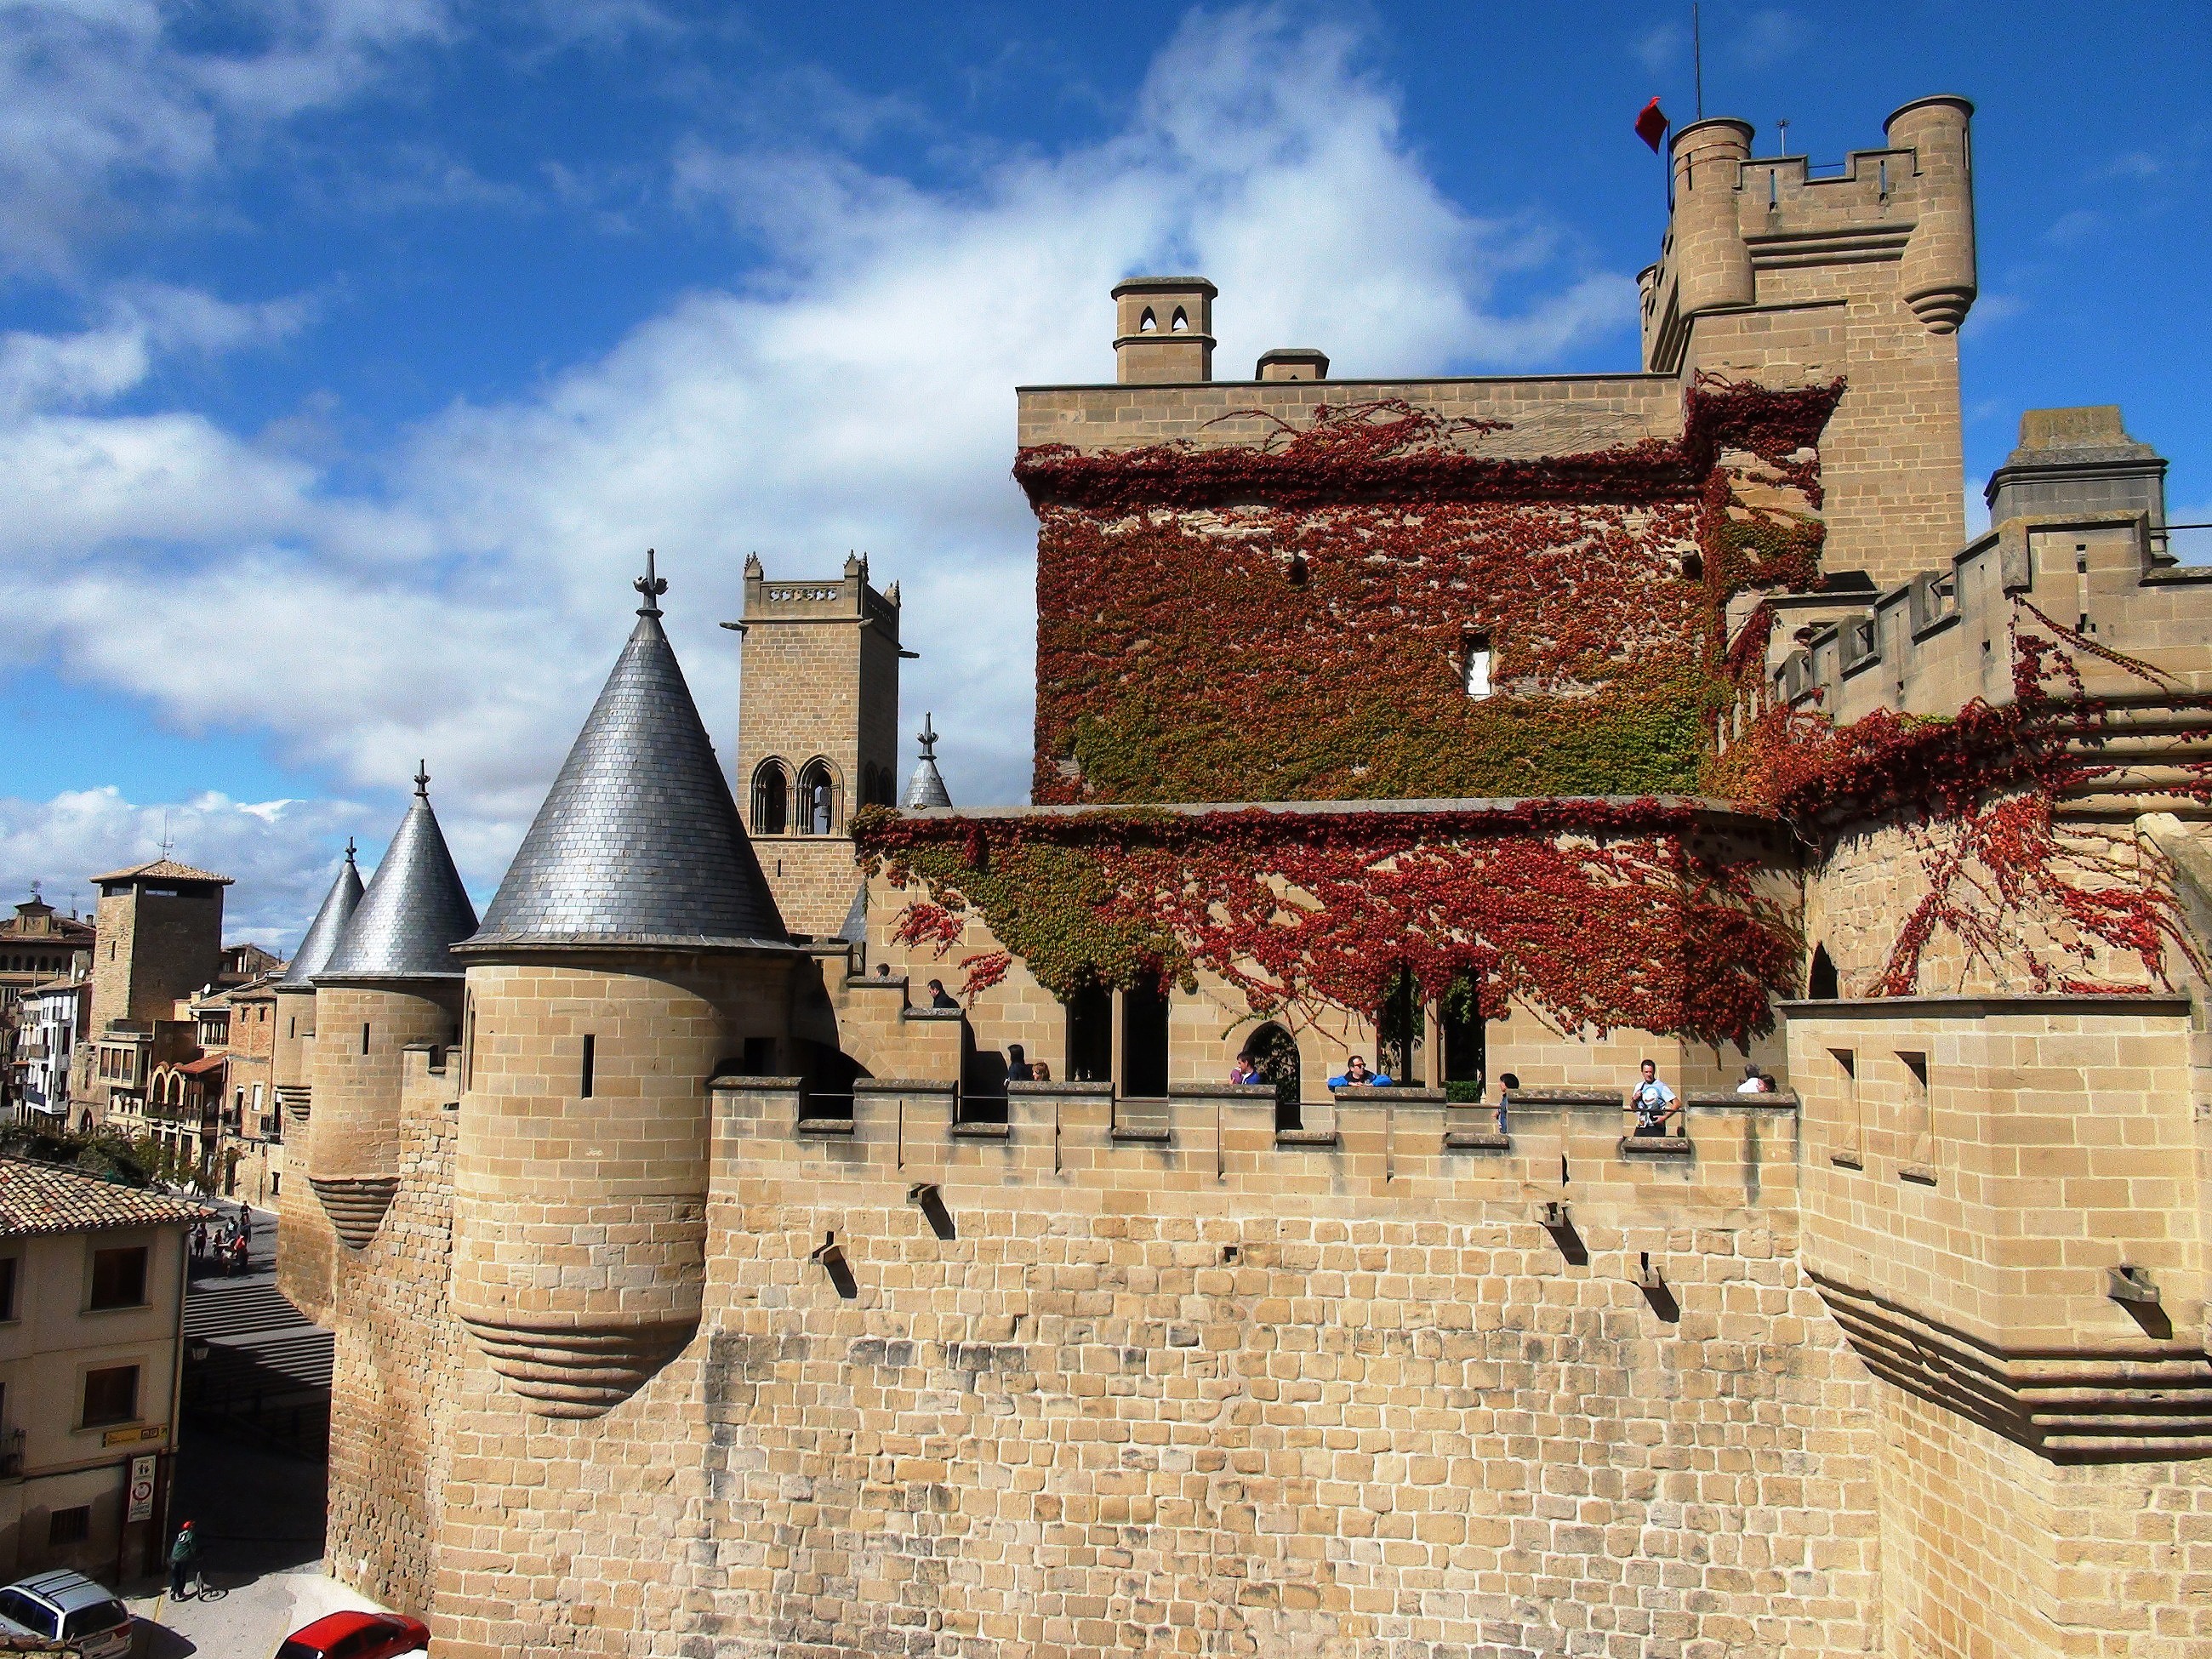
architecture, town, building, chateau, palace, wall, monument, travel, village, castle, fortification, tourism, waterway, medieval, fortress, spain, monastery, history, middle ages, historic buildings, navarre, ancient history